List of commercial failures in video games

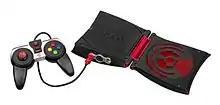
Mattel HyperScan console

The Gizmondo, a handheld video game device featuring GPS and a digital camera, was released by Tiger Telematics in the UK, Sweden and the U.S. starting in March 2005. With poor promotion, few games (only fourteen were ever released), short battery life, a small screen, competition from the cheaper and more reputable Nintendo DS and PSP, and controversy surrounding the company, the system was a commercial failure. Several high-ranking Tiger executives were subsequently arrested for fraud and other illegal activities related to the Gizmondo. It is so far the world's worst selling handheld console in history, and due to its failure in the European and American video game markets, it was released neither in Australia nor in Japan. Tiger Telematics went bankrupt when it was discontinued in February 2006, just 11 months after it was released.